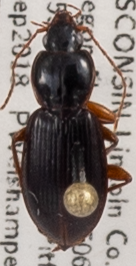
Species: Synuchus impunctatus
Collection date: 2018-09-04
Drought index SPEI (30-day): -0.106
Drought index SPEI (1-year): -0.344
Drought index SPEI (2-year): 1.706